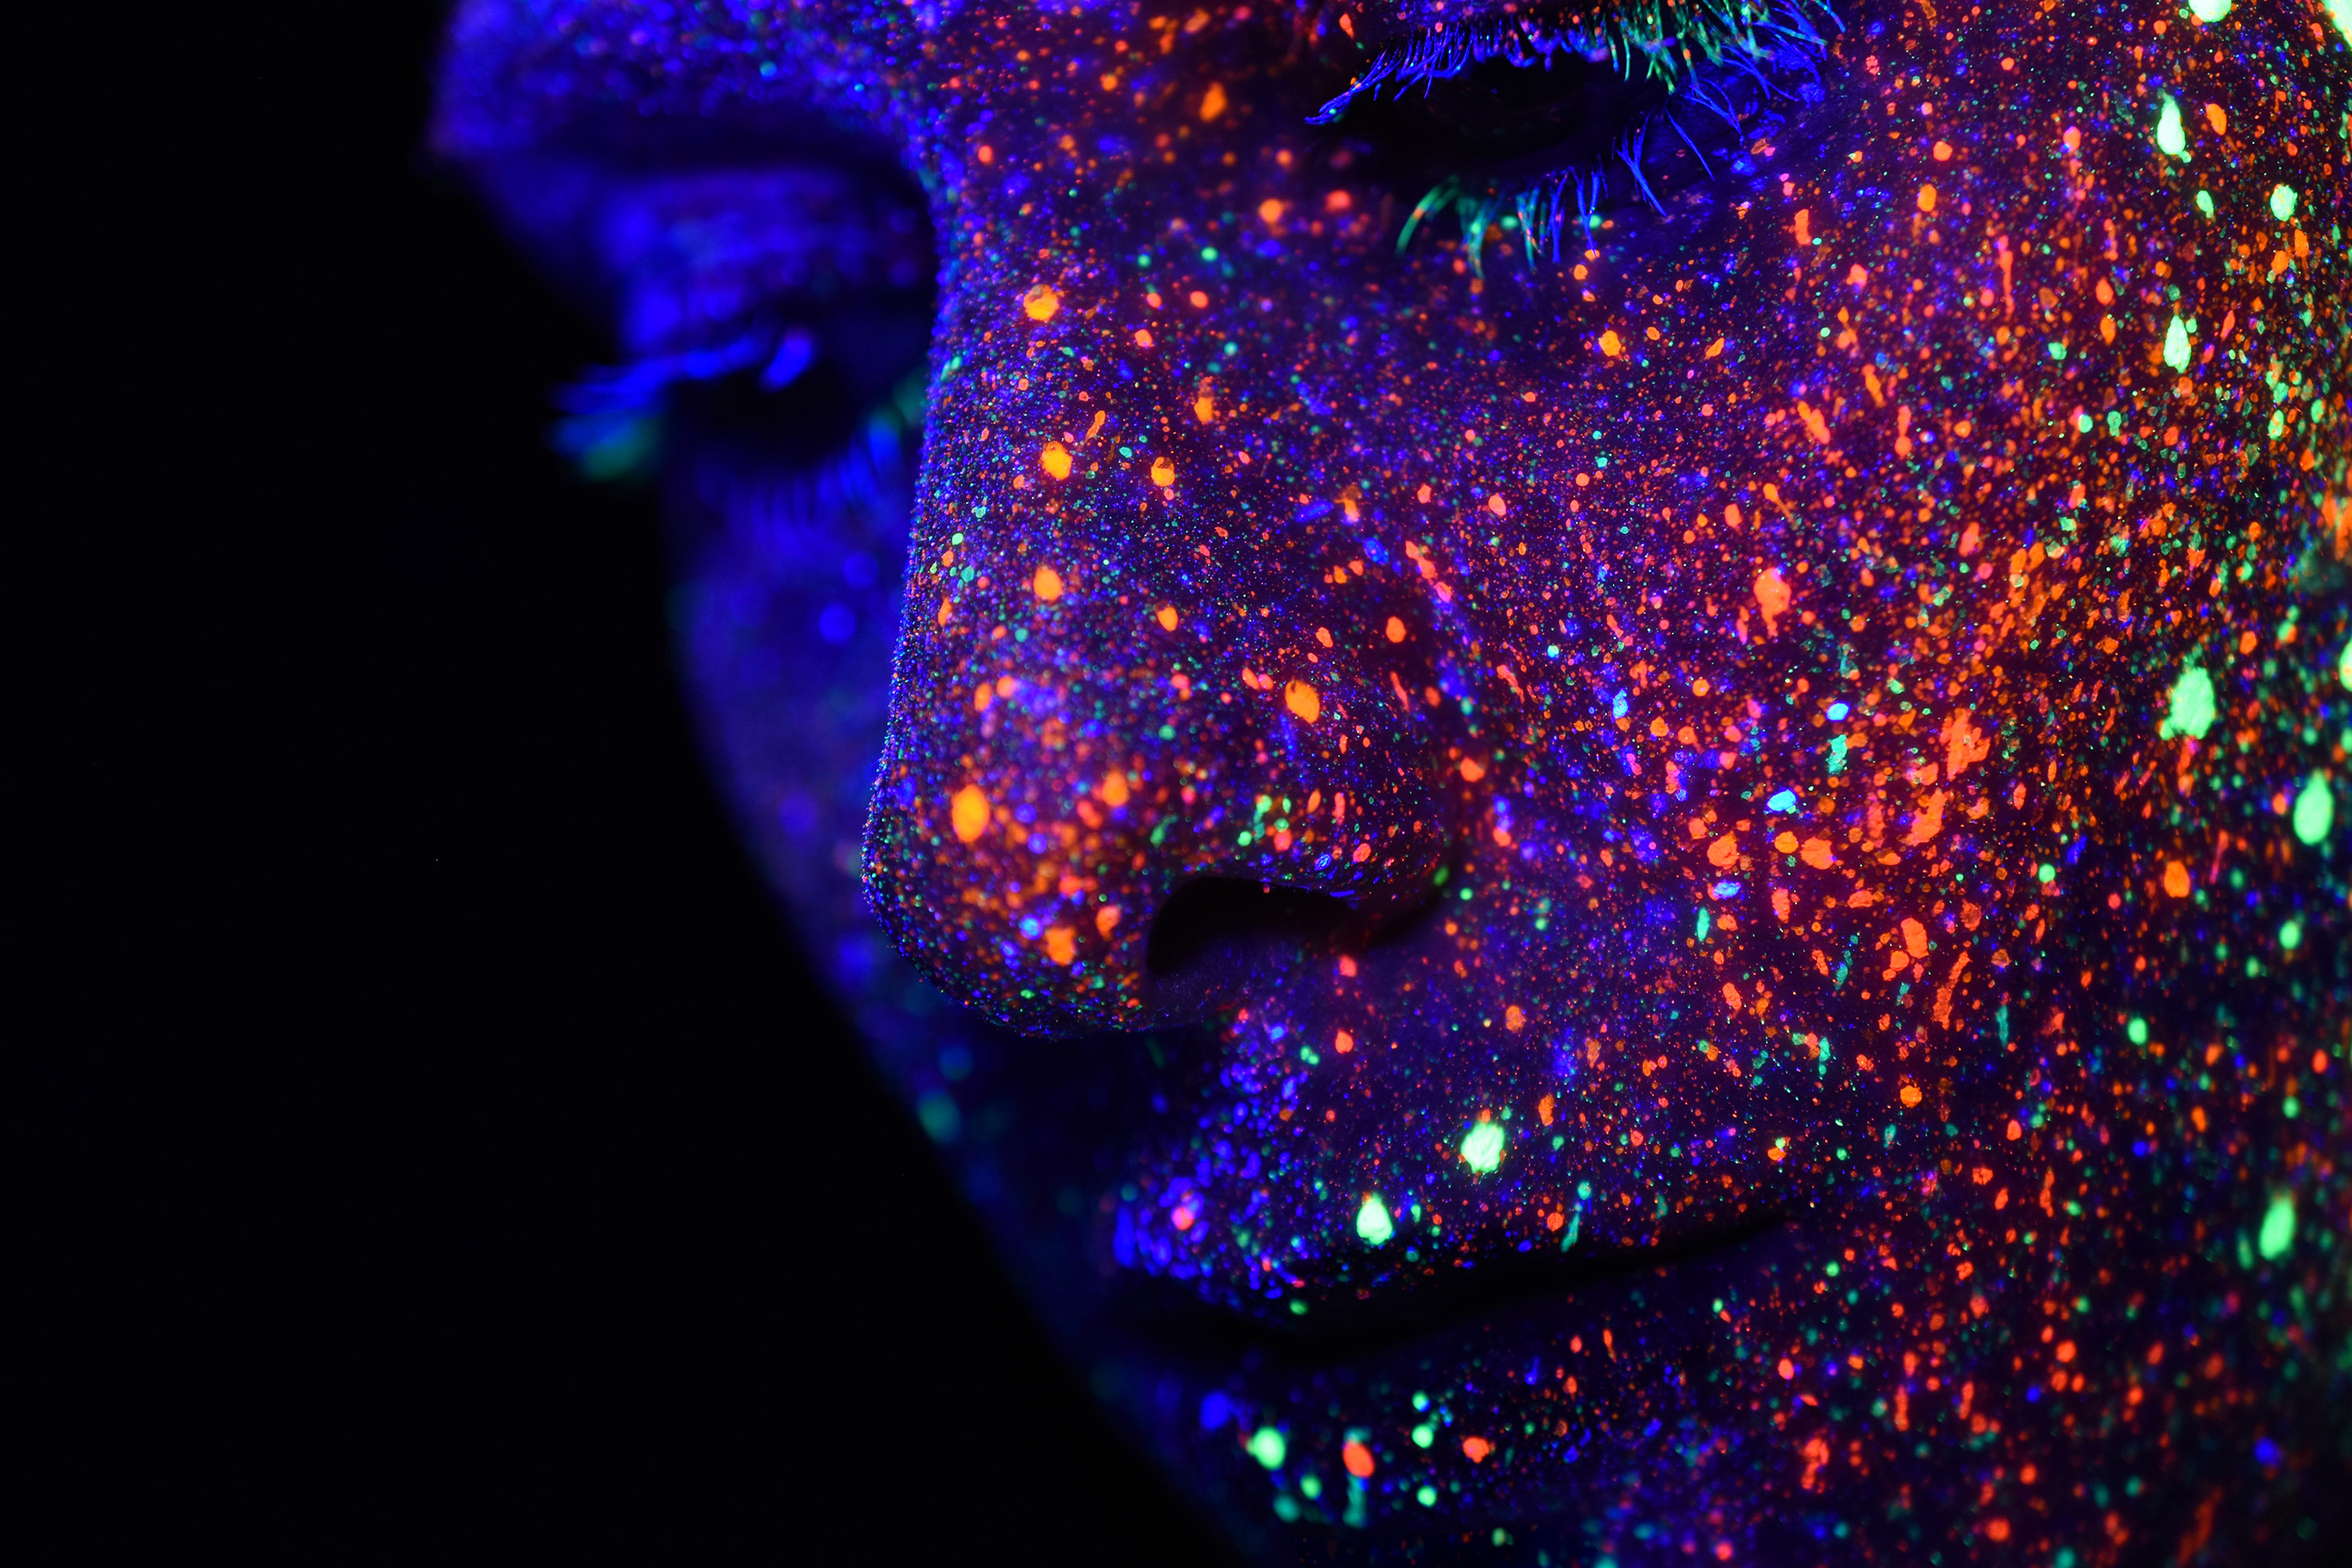
blue, christmas lights